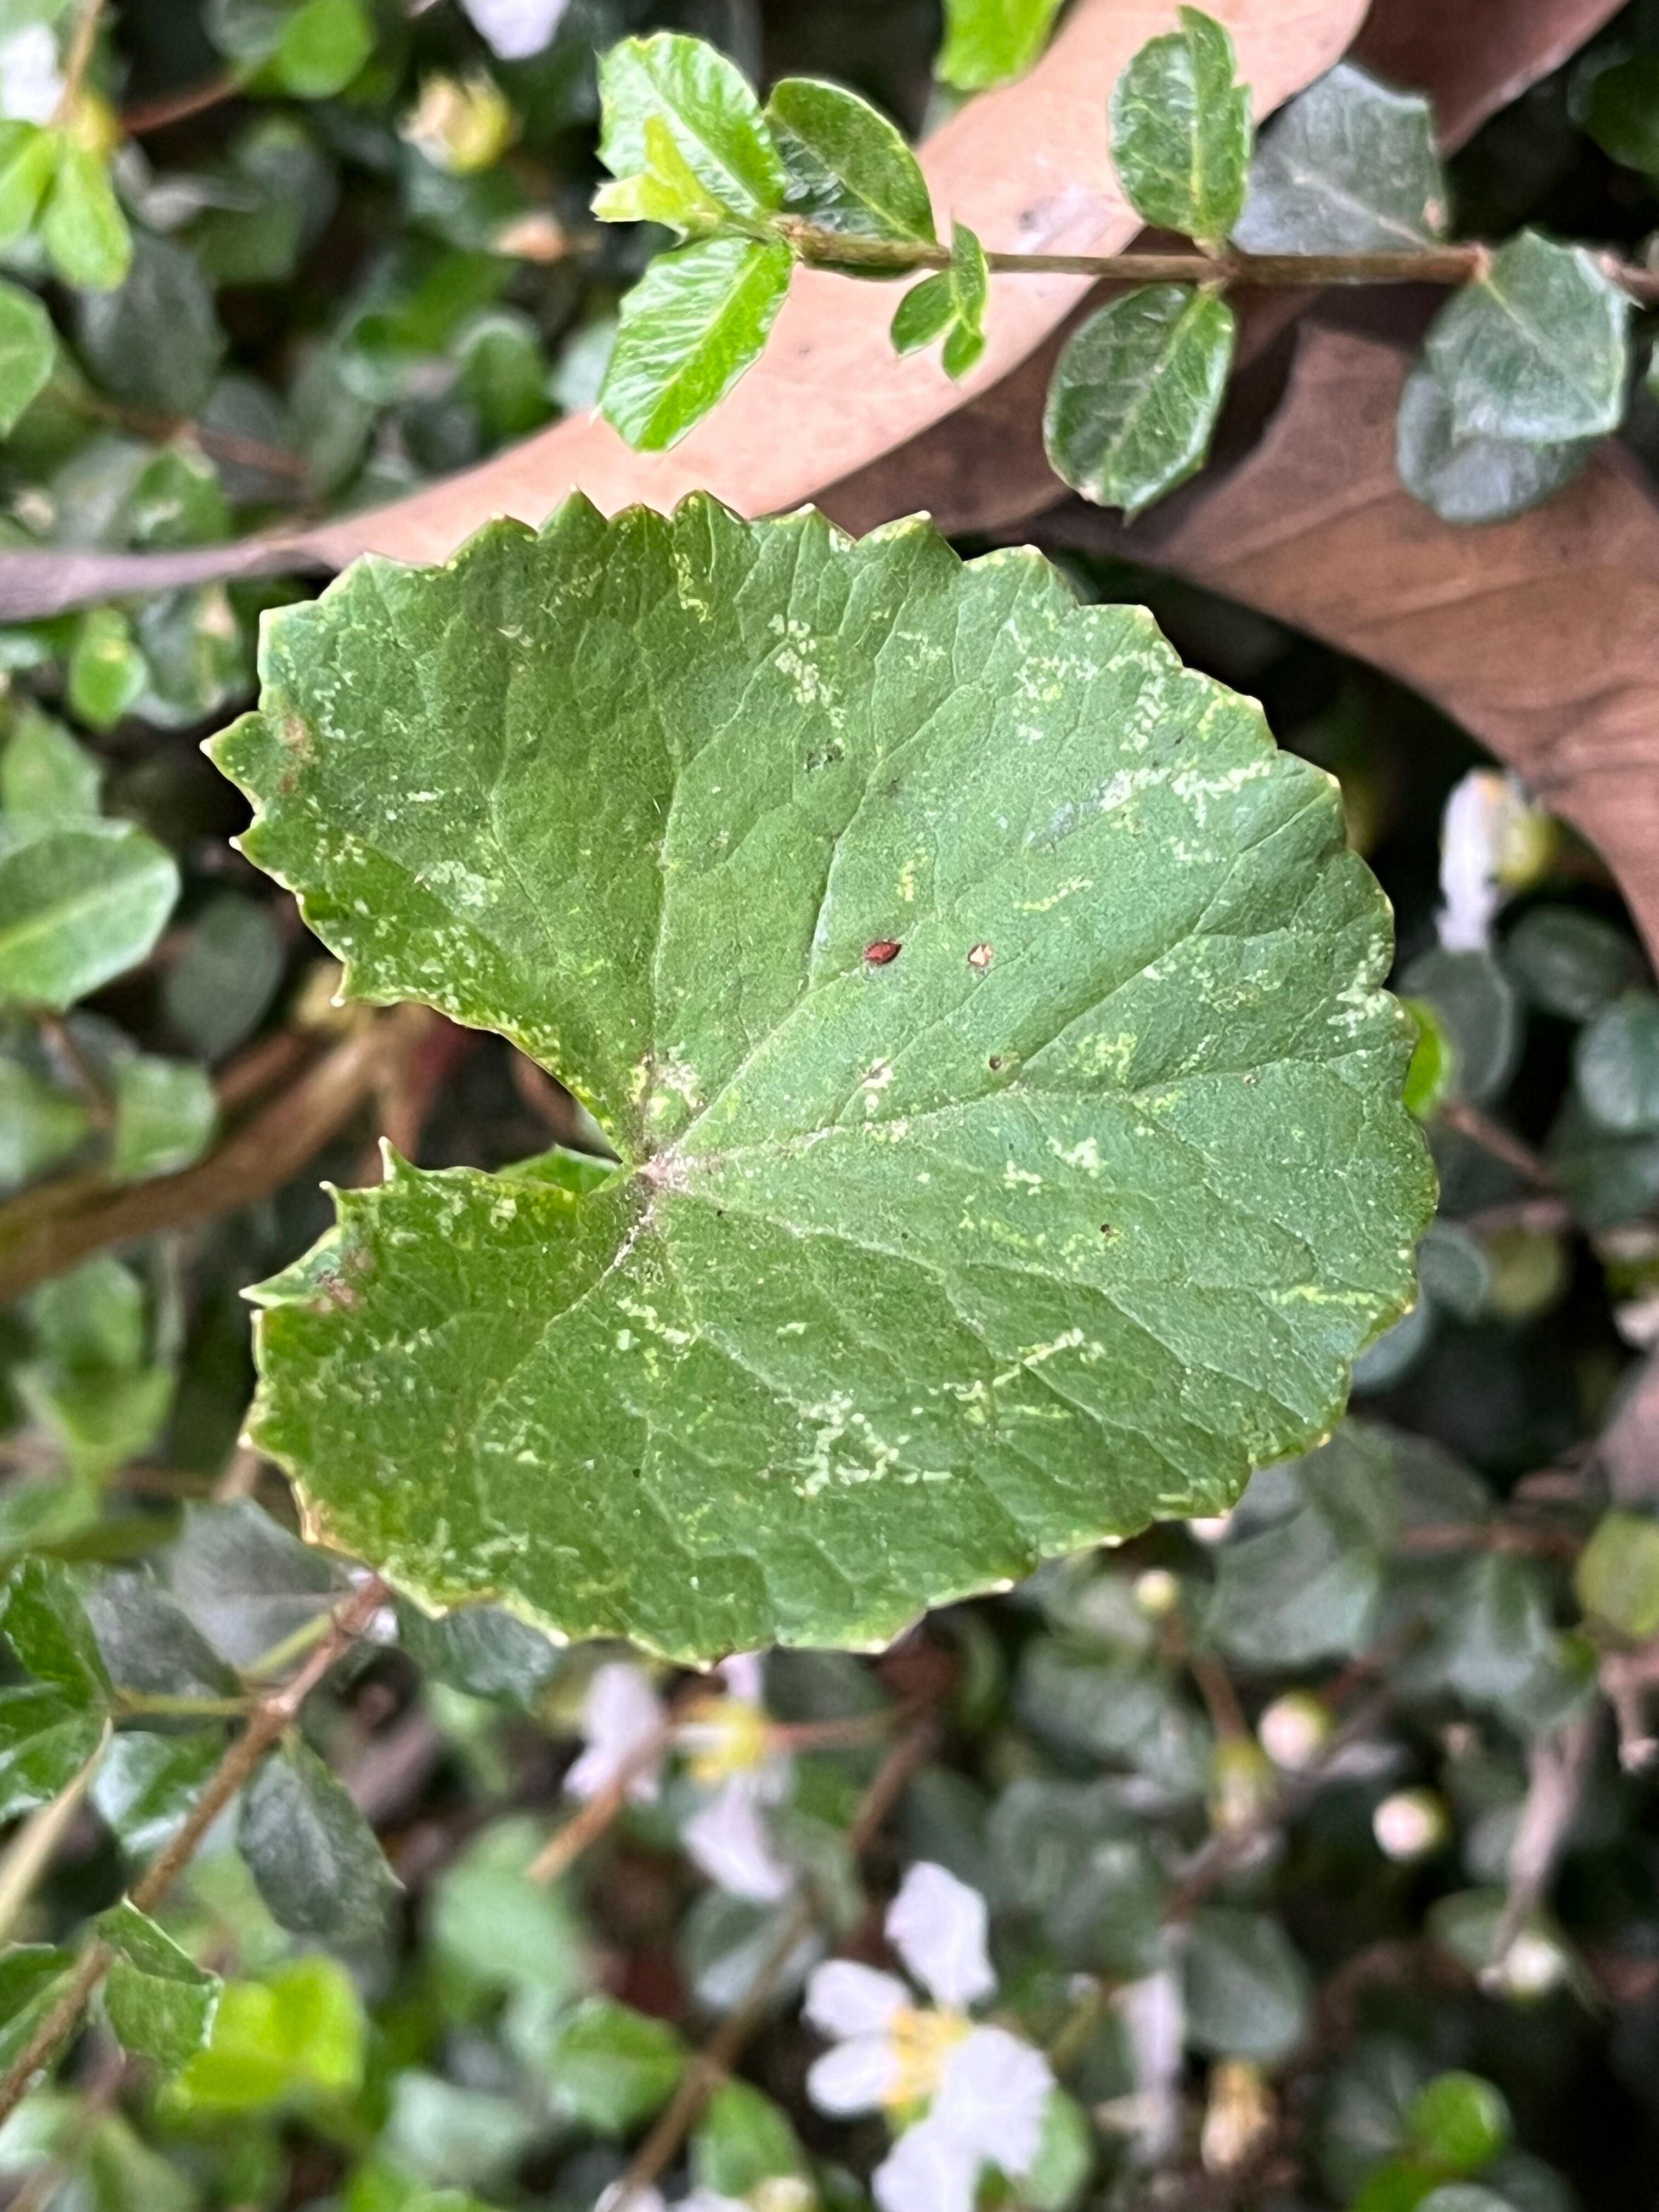
Plant species: centella-asiatica